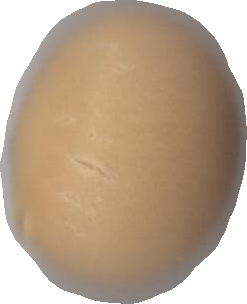
Variety: Dega